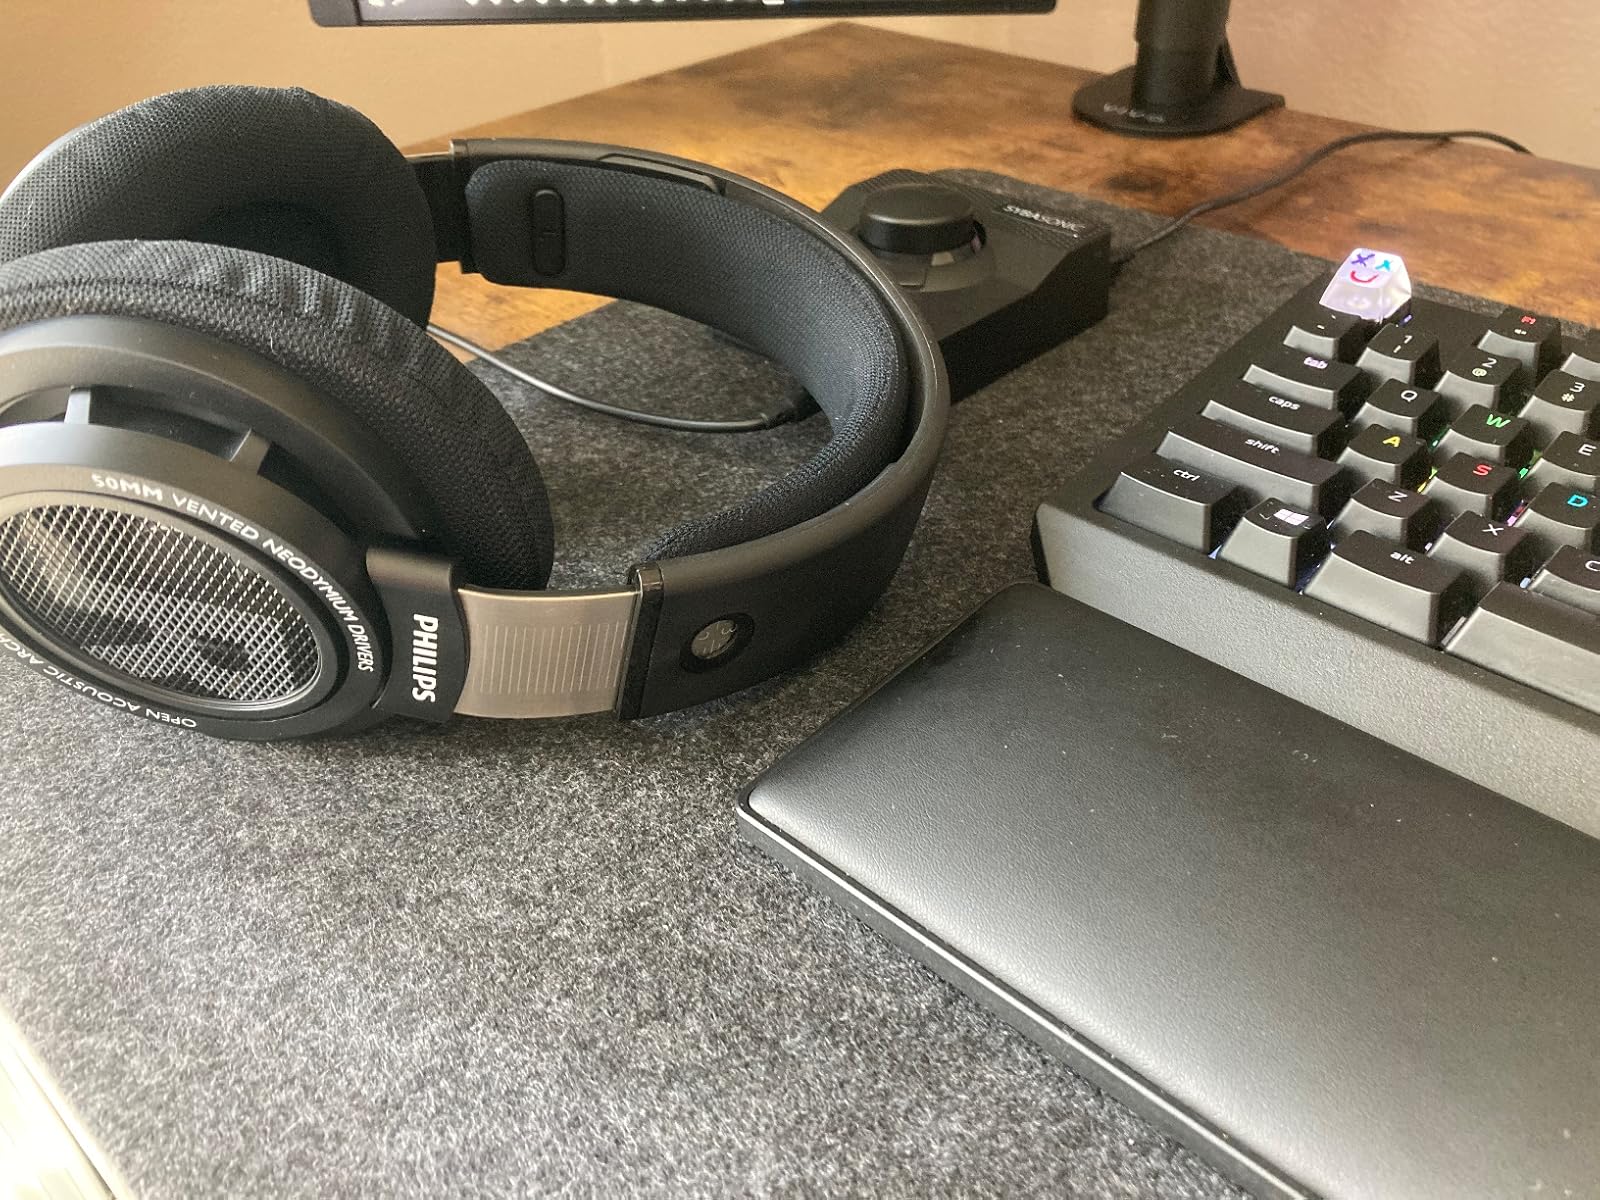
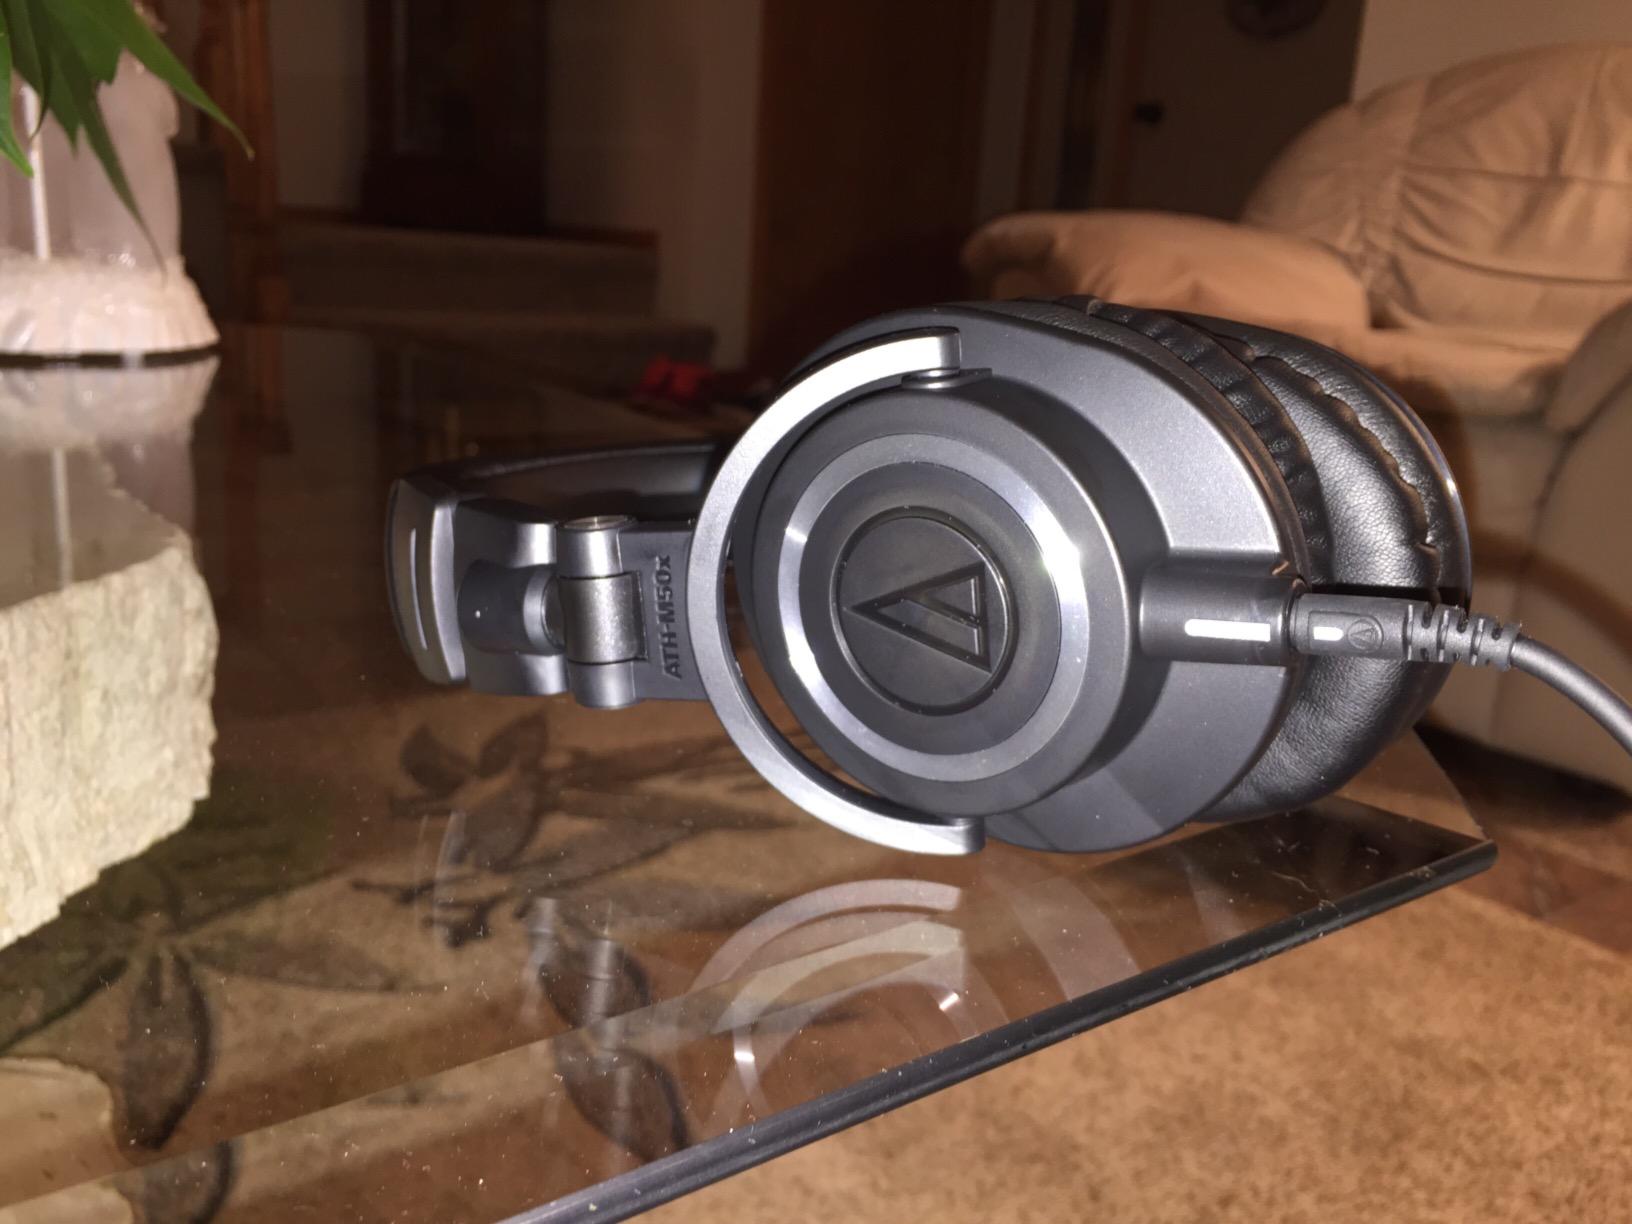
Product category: headphones
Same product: no